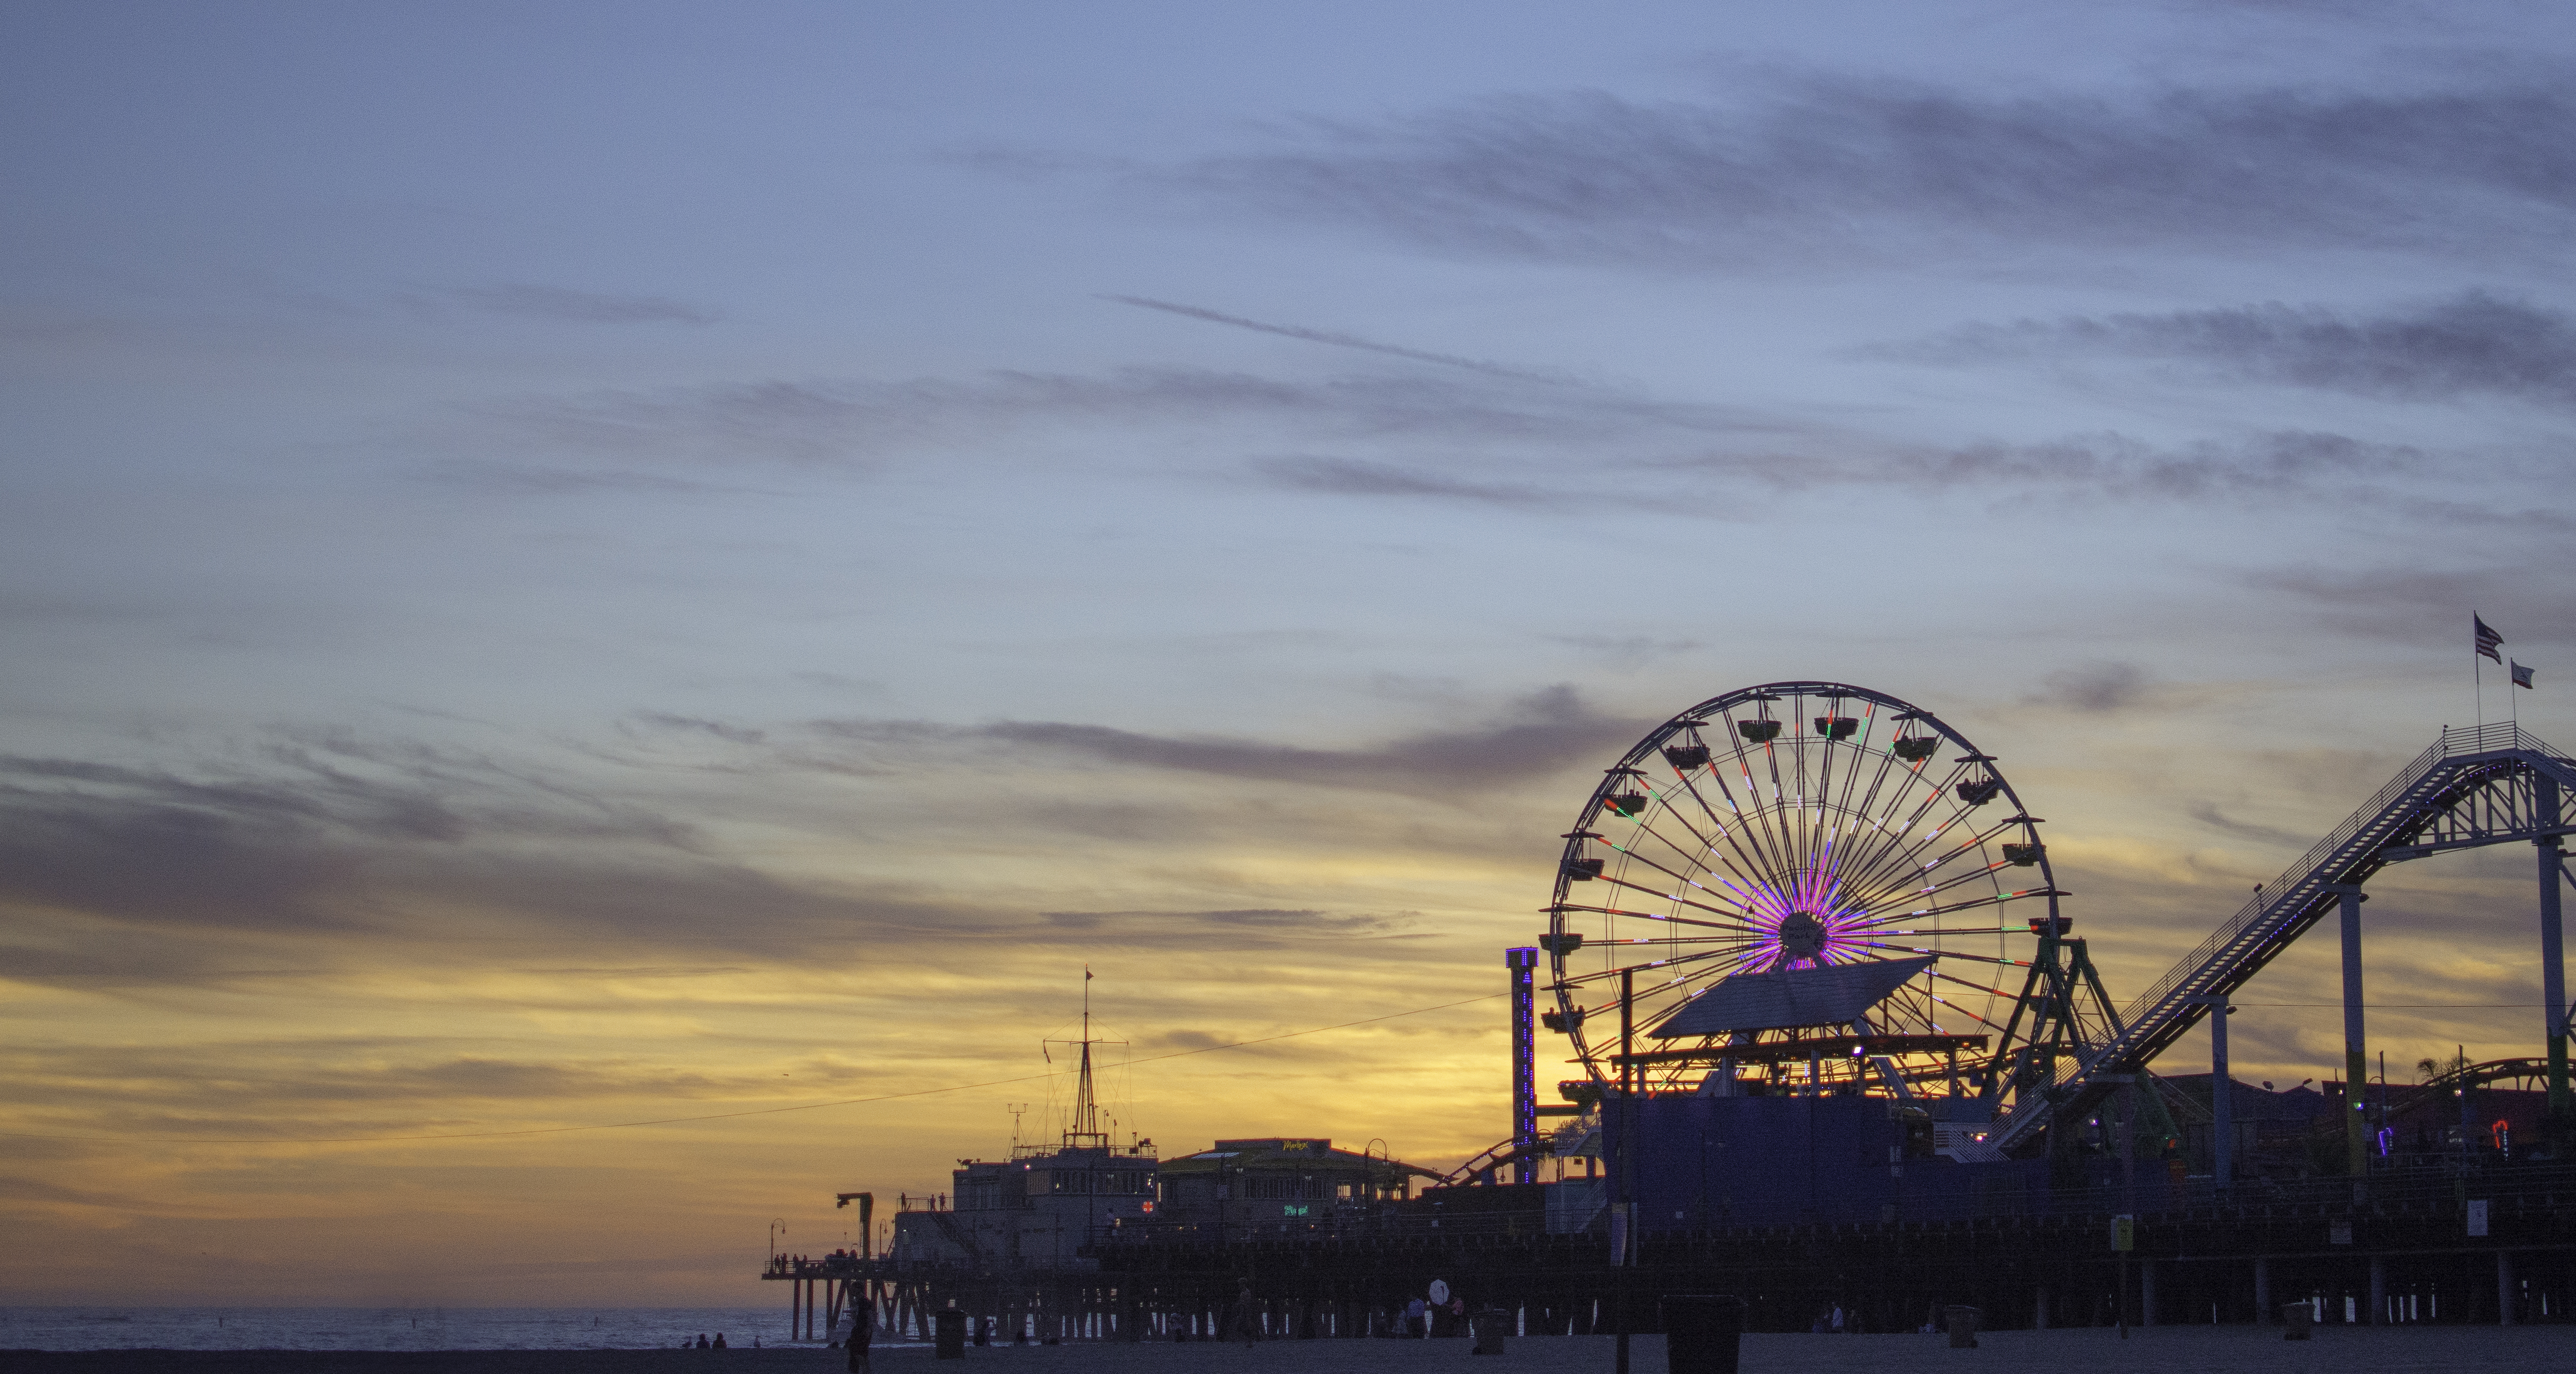
sea, horizon, cloud, sky, sunrise, sunset, morning, dawn, dusk, evening, ferris wheel, tourist attraction, atmosphere of earth